Raid at Cabanatuan

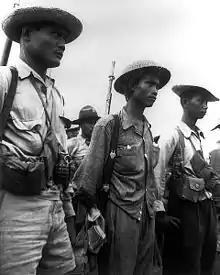
Captain Pajota's guerrillas at Cabanatuan

At 17:00, a few hours after Mucci approved Prince's plan, the Rangers departed from Platero. White cloths were tied around their left arms to prevent friendly fire casualties. They crossed the Pampanga River and then, at 17:45, Prince and Murphy's men parted ways to surround the camp. Pajota, Joson, and their guerrilla forces each headed to their ambush sites. The Rangers under Prince made their way to the main gate and stopped about from the camp to wait for nightfall and the aircraft distraction.